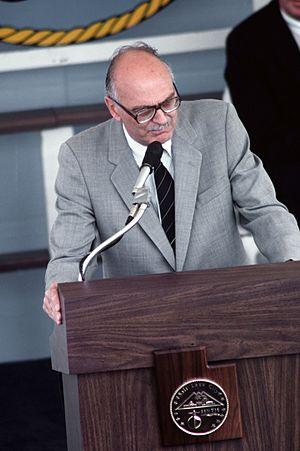
Scott M. Matheson est un homme politique américain démocrate, gouverneur de l'Utah entre 1977 et 1985.